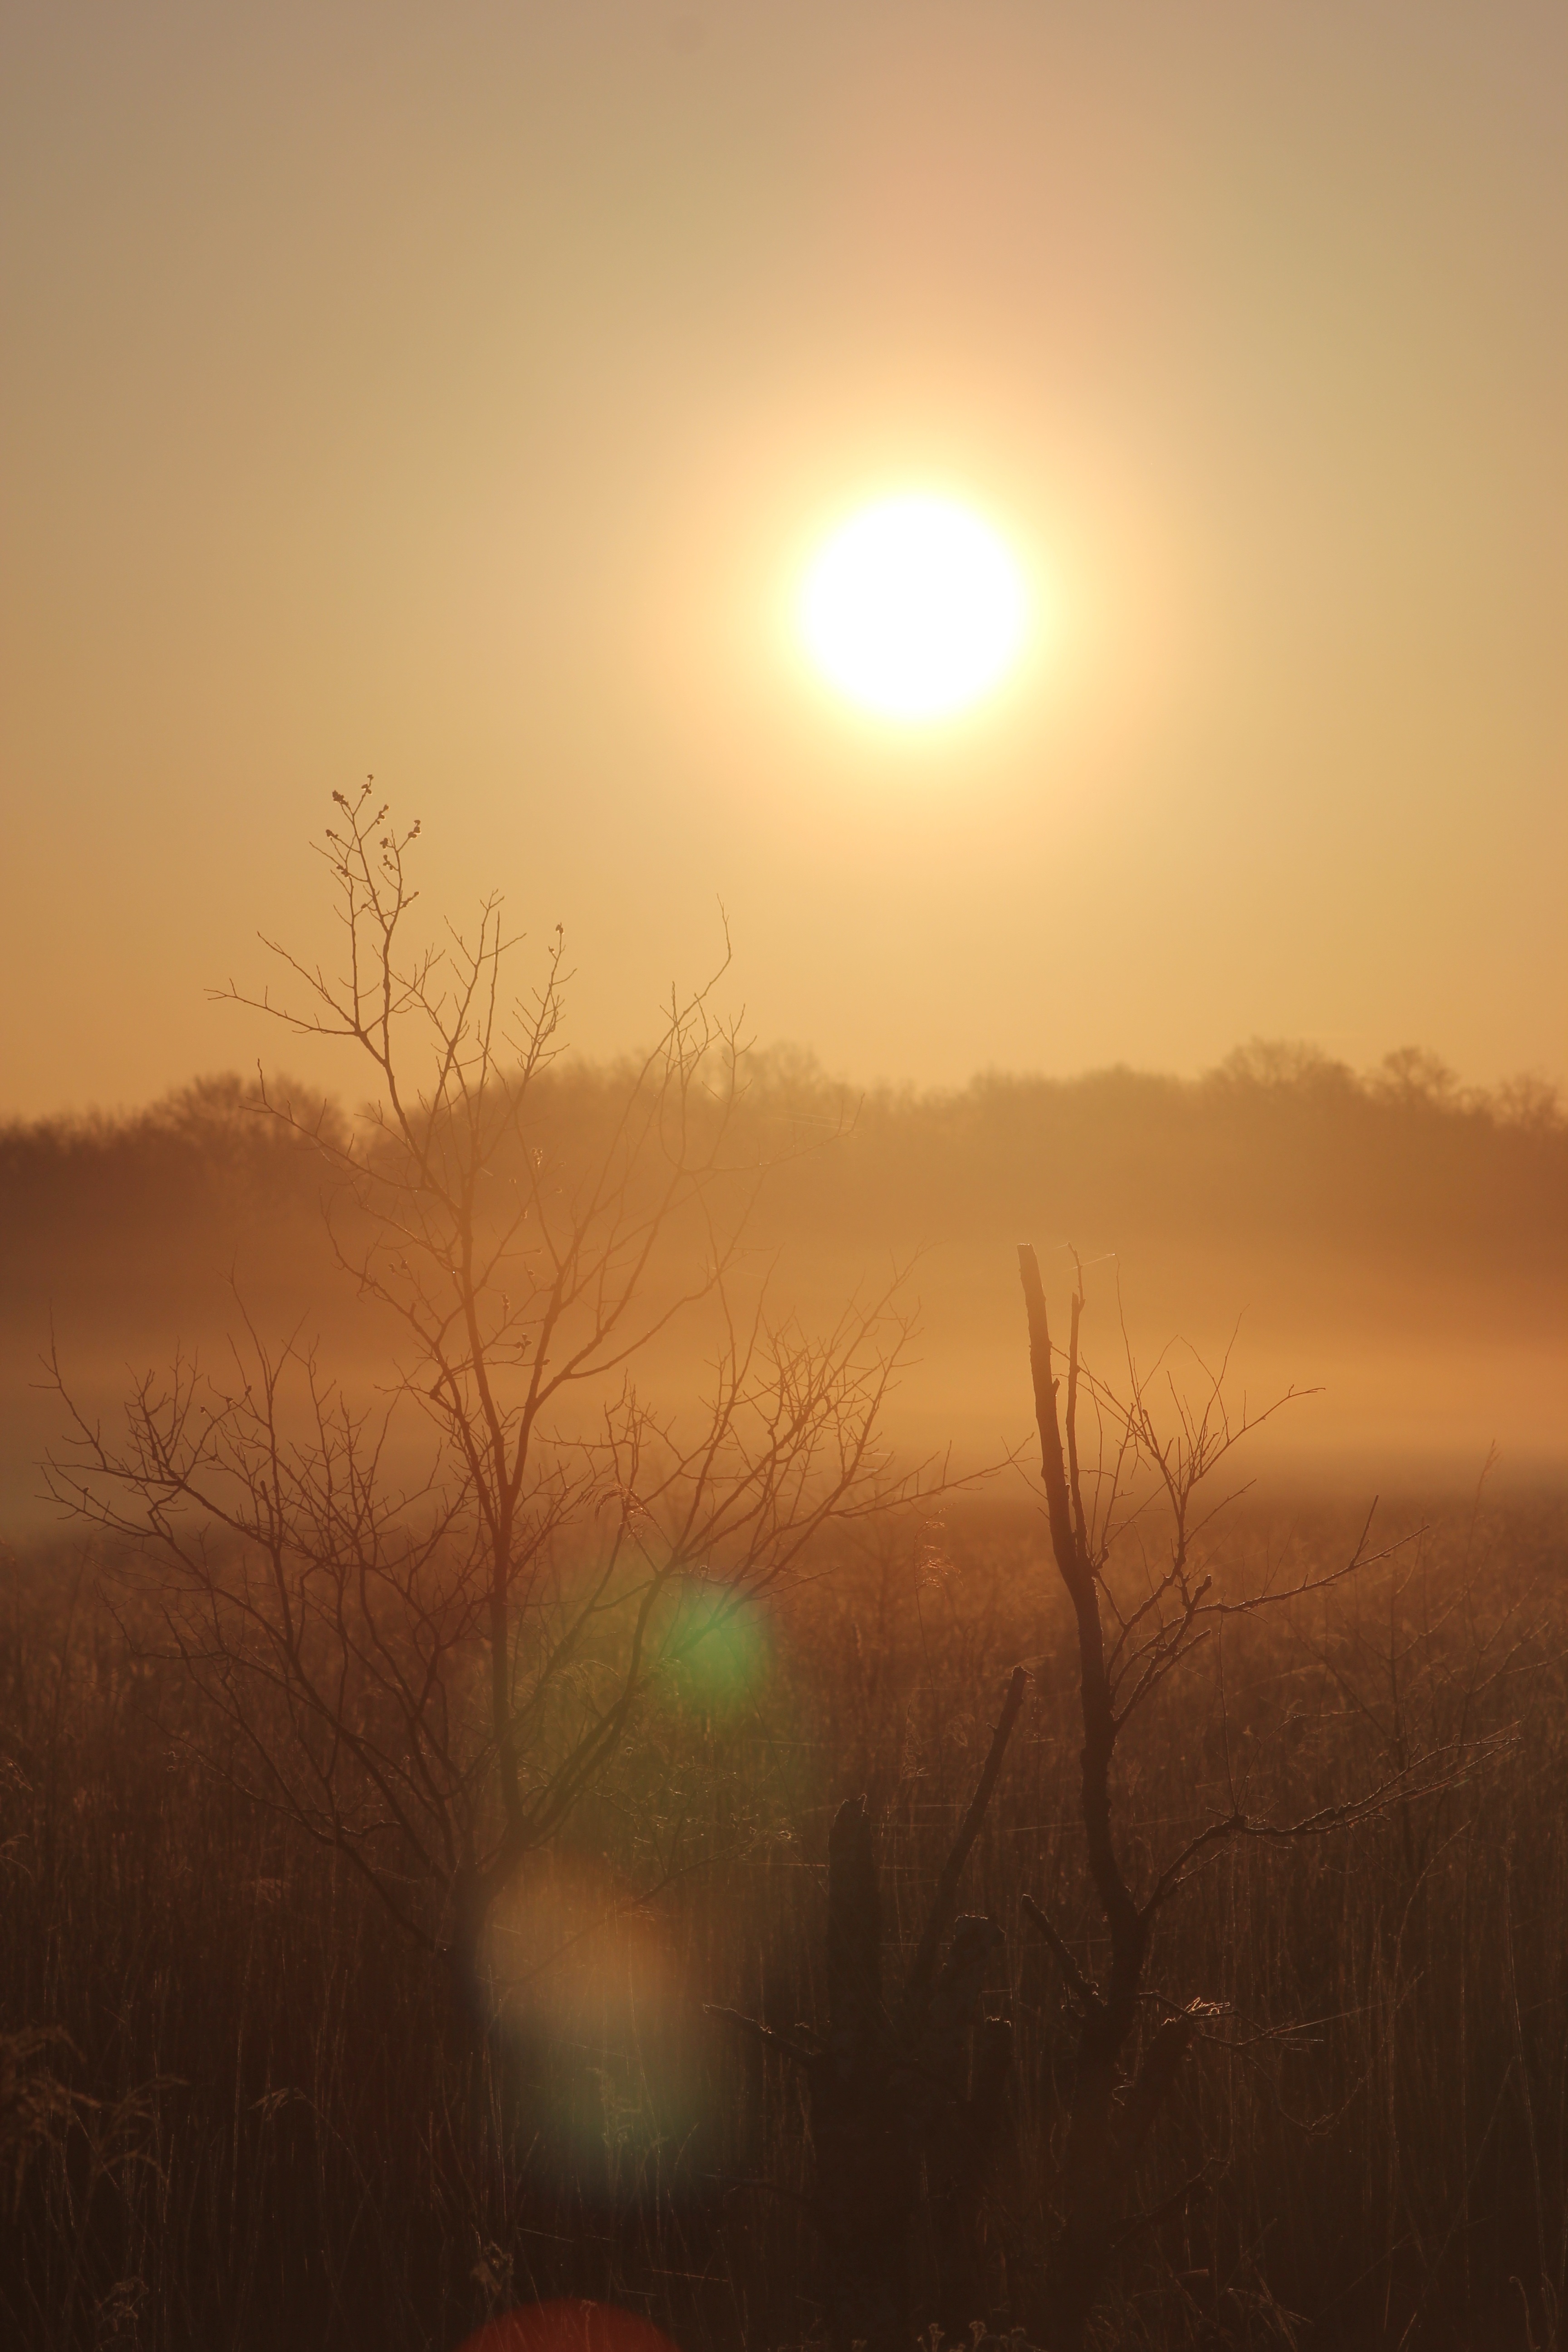
landscape, nature, outdoor, horizon, light, sun, fog, sunrise, sunset, mist, field, prairie, sunlight, morning, dawn, atmosphere, foggy, summer, dusk, evening, weather, haze, bright, scene, sunbeam, afterglow, atmospheric phenomenon, red sky at morning